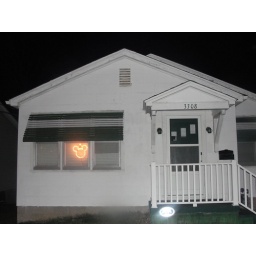
Here is my house with the Santa Mickey light in the window